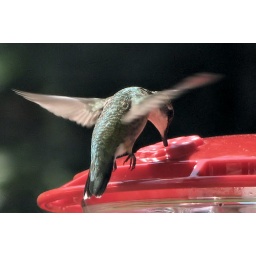
The boy sits all the time to drink. The little girl is more wary. She only sits once in awhile.